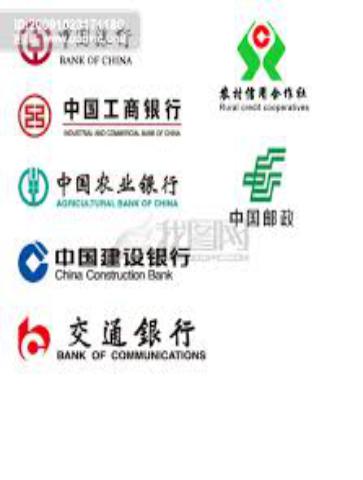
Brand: icbc-3
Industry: Others